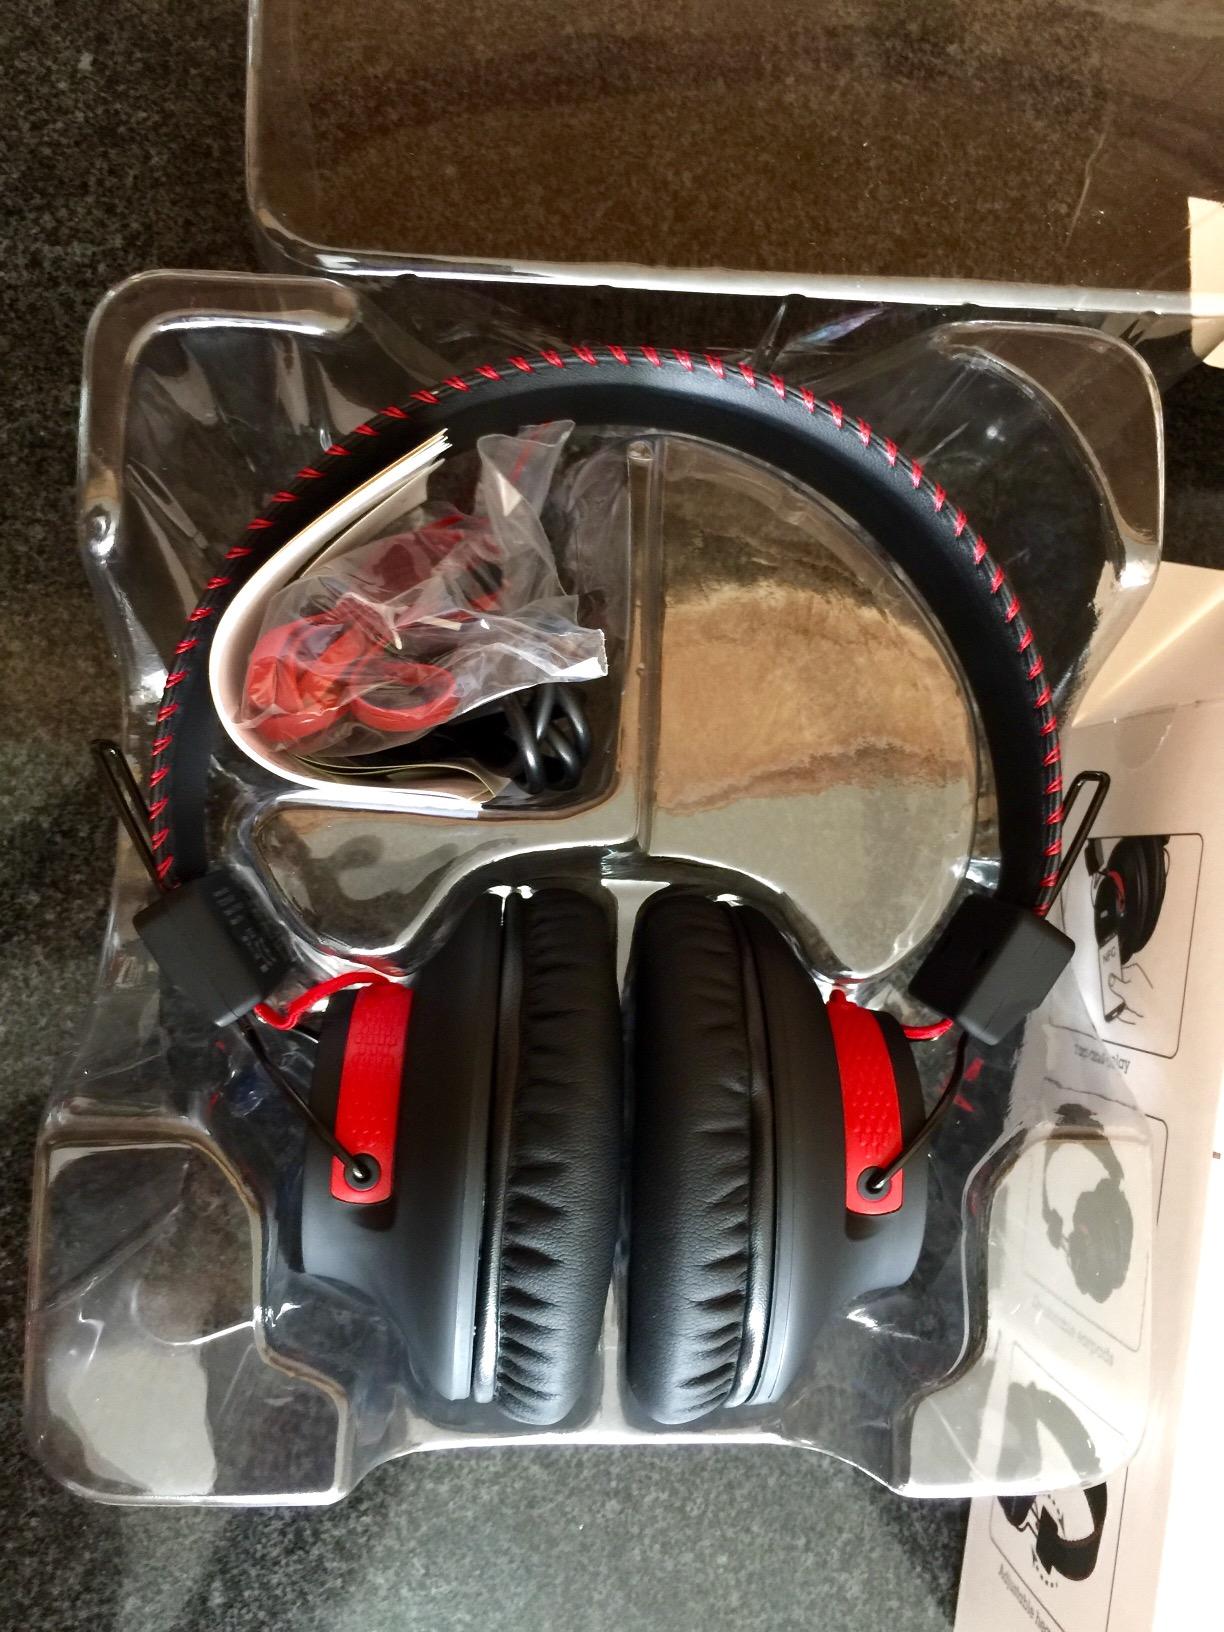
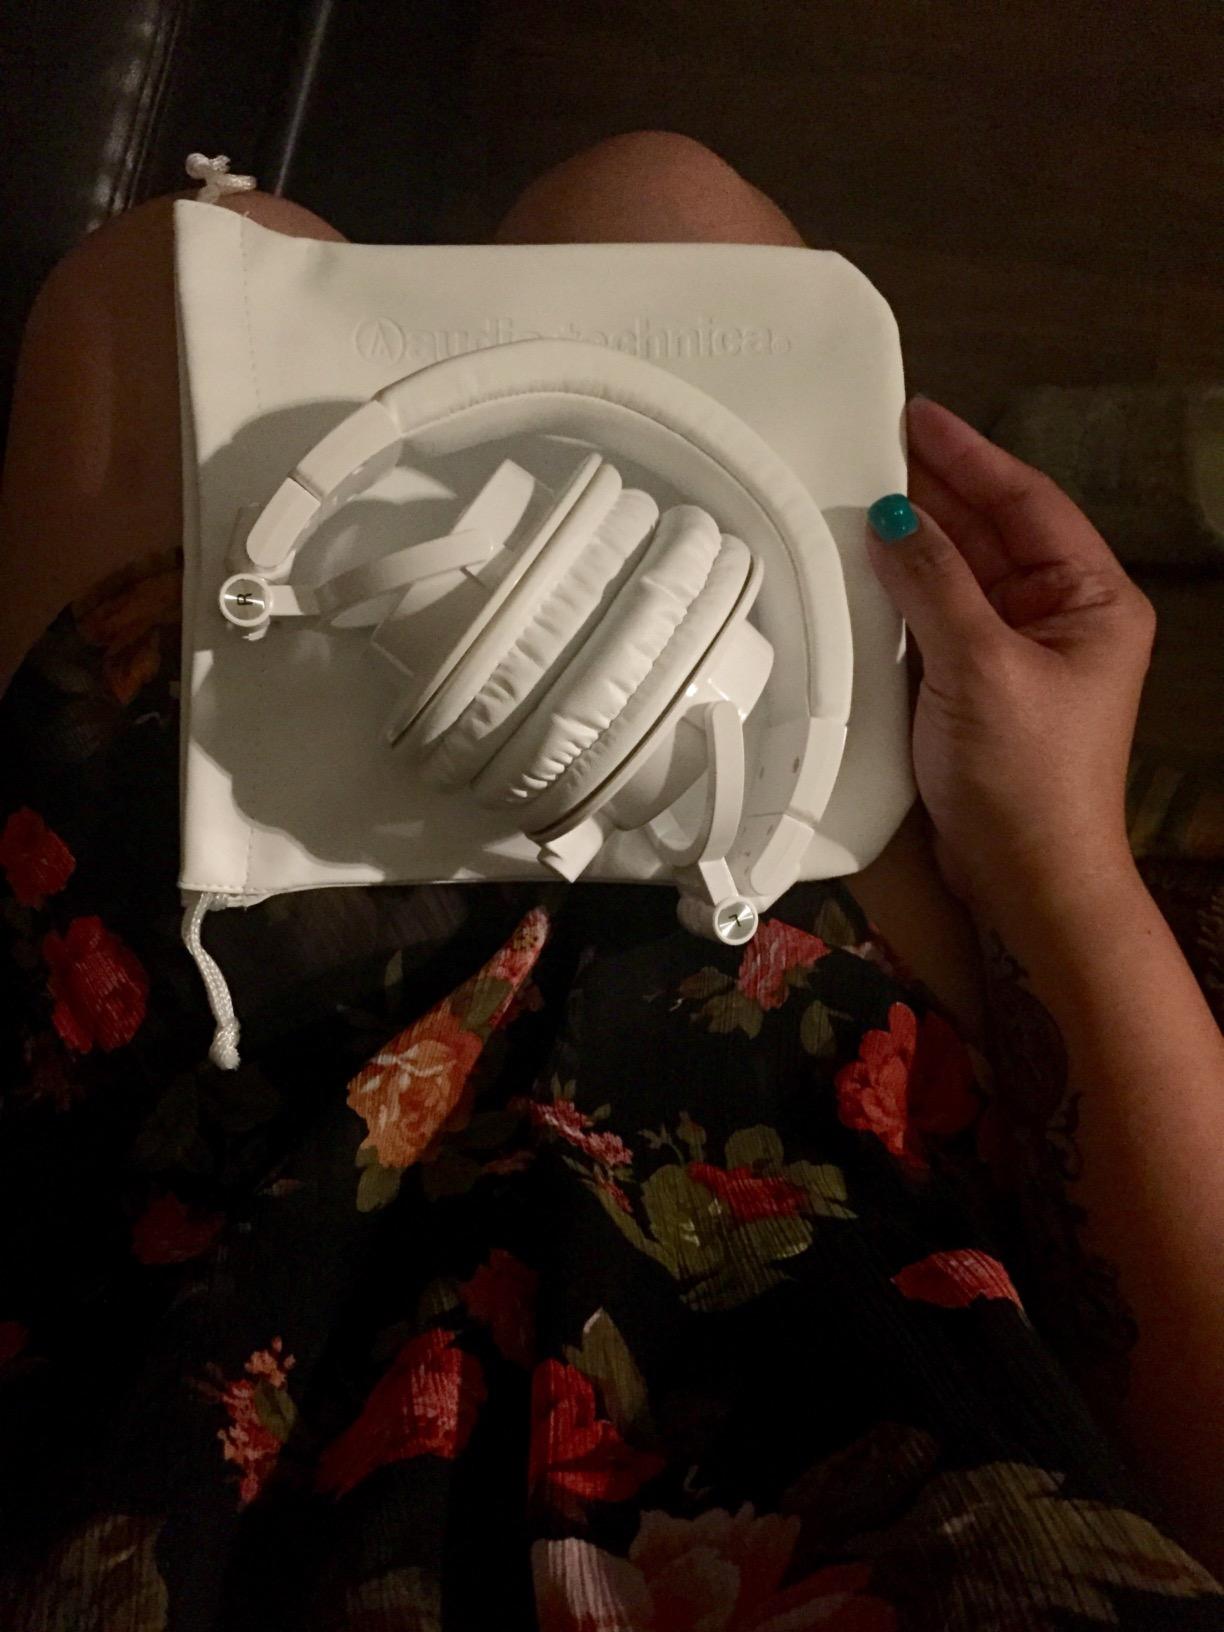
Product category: headphones
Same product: no